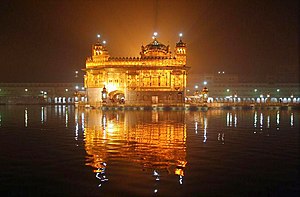
Sikhisme / Filosofi og lærdom
Harimandir Sahib, kaldet det Gyldne Tempel, er en helligdom for sikher.
Sikhisme er en religion på grundlag af lærdommen fra Guru Nanak og de ti næste Sikhguruer i Punjab i det femtende århundrede. Den er femtestørste organiserede religion i verden.